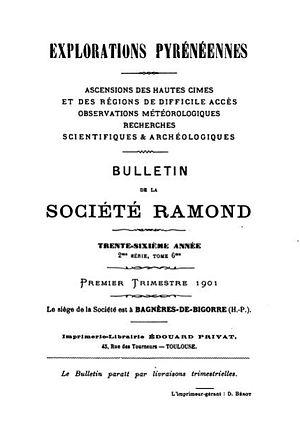
La société Ramond, aujourd'hui association loi de 1901, est une société savante dont les buts sont l’étude scientifique des Pyrénées sous tous les aspects. Son siège est à Bagnères-de-Bigorre.